Afy Fletcher

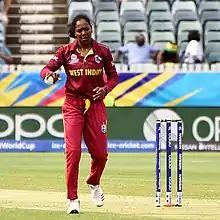
Fletcher playing for the West Indies during the 2020 ICC Women's T20 World Cup

Afy Samantha Sharlyn Fletcher (born 17 March 1987) is a Grenadian cricketer who represents the West Indies internationally. A right-arm leg-spin bowler, she made her international debut in 2008. She plays domestic cricket for Windward Islands and Barbados Royals.